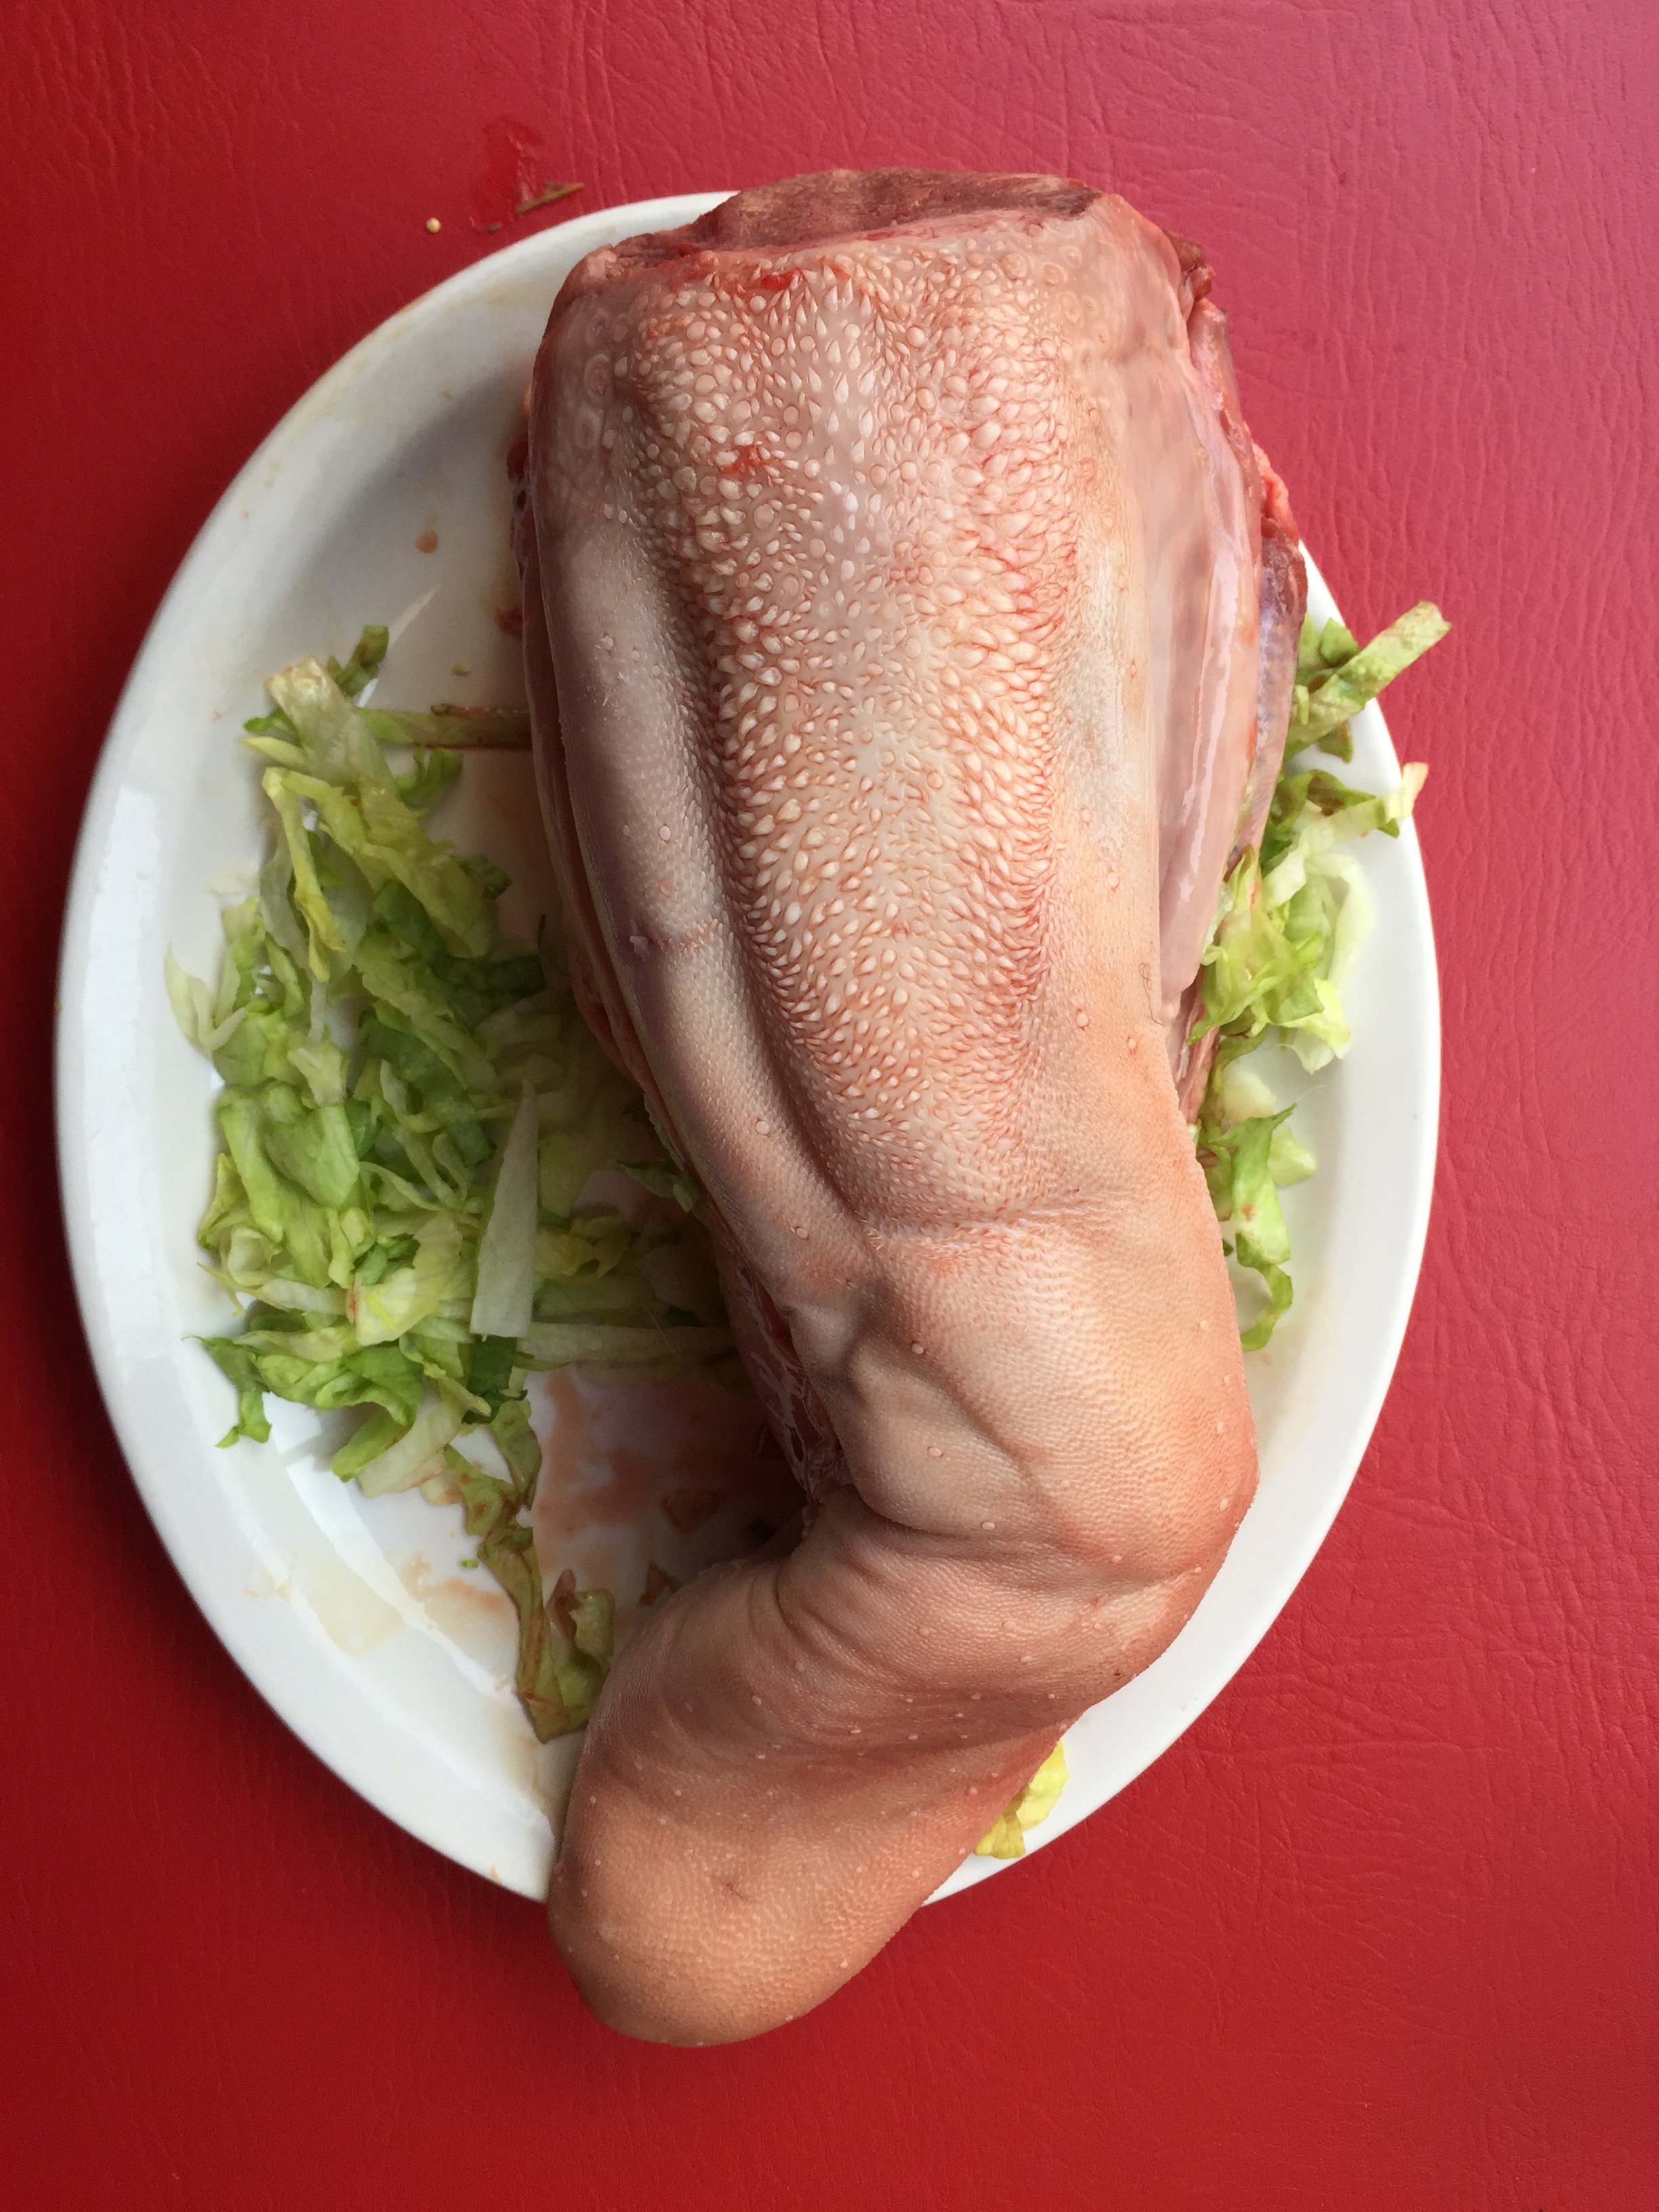
hand, farm, dish, meal, food, cow, produce, livestock, fish, meat, beef, tongue, rare